Andrei Yepishin

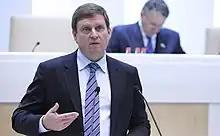

Andrei Nikolayevich Yepishin (born 29 October 1967) is a Russian politician serving as a senator from Tver Oblast since 14 October 2021.